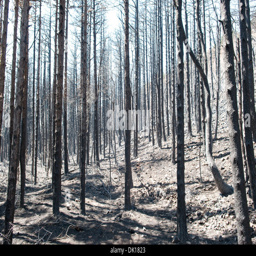
dead forest after a fire has passed through